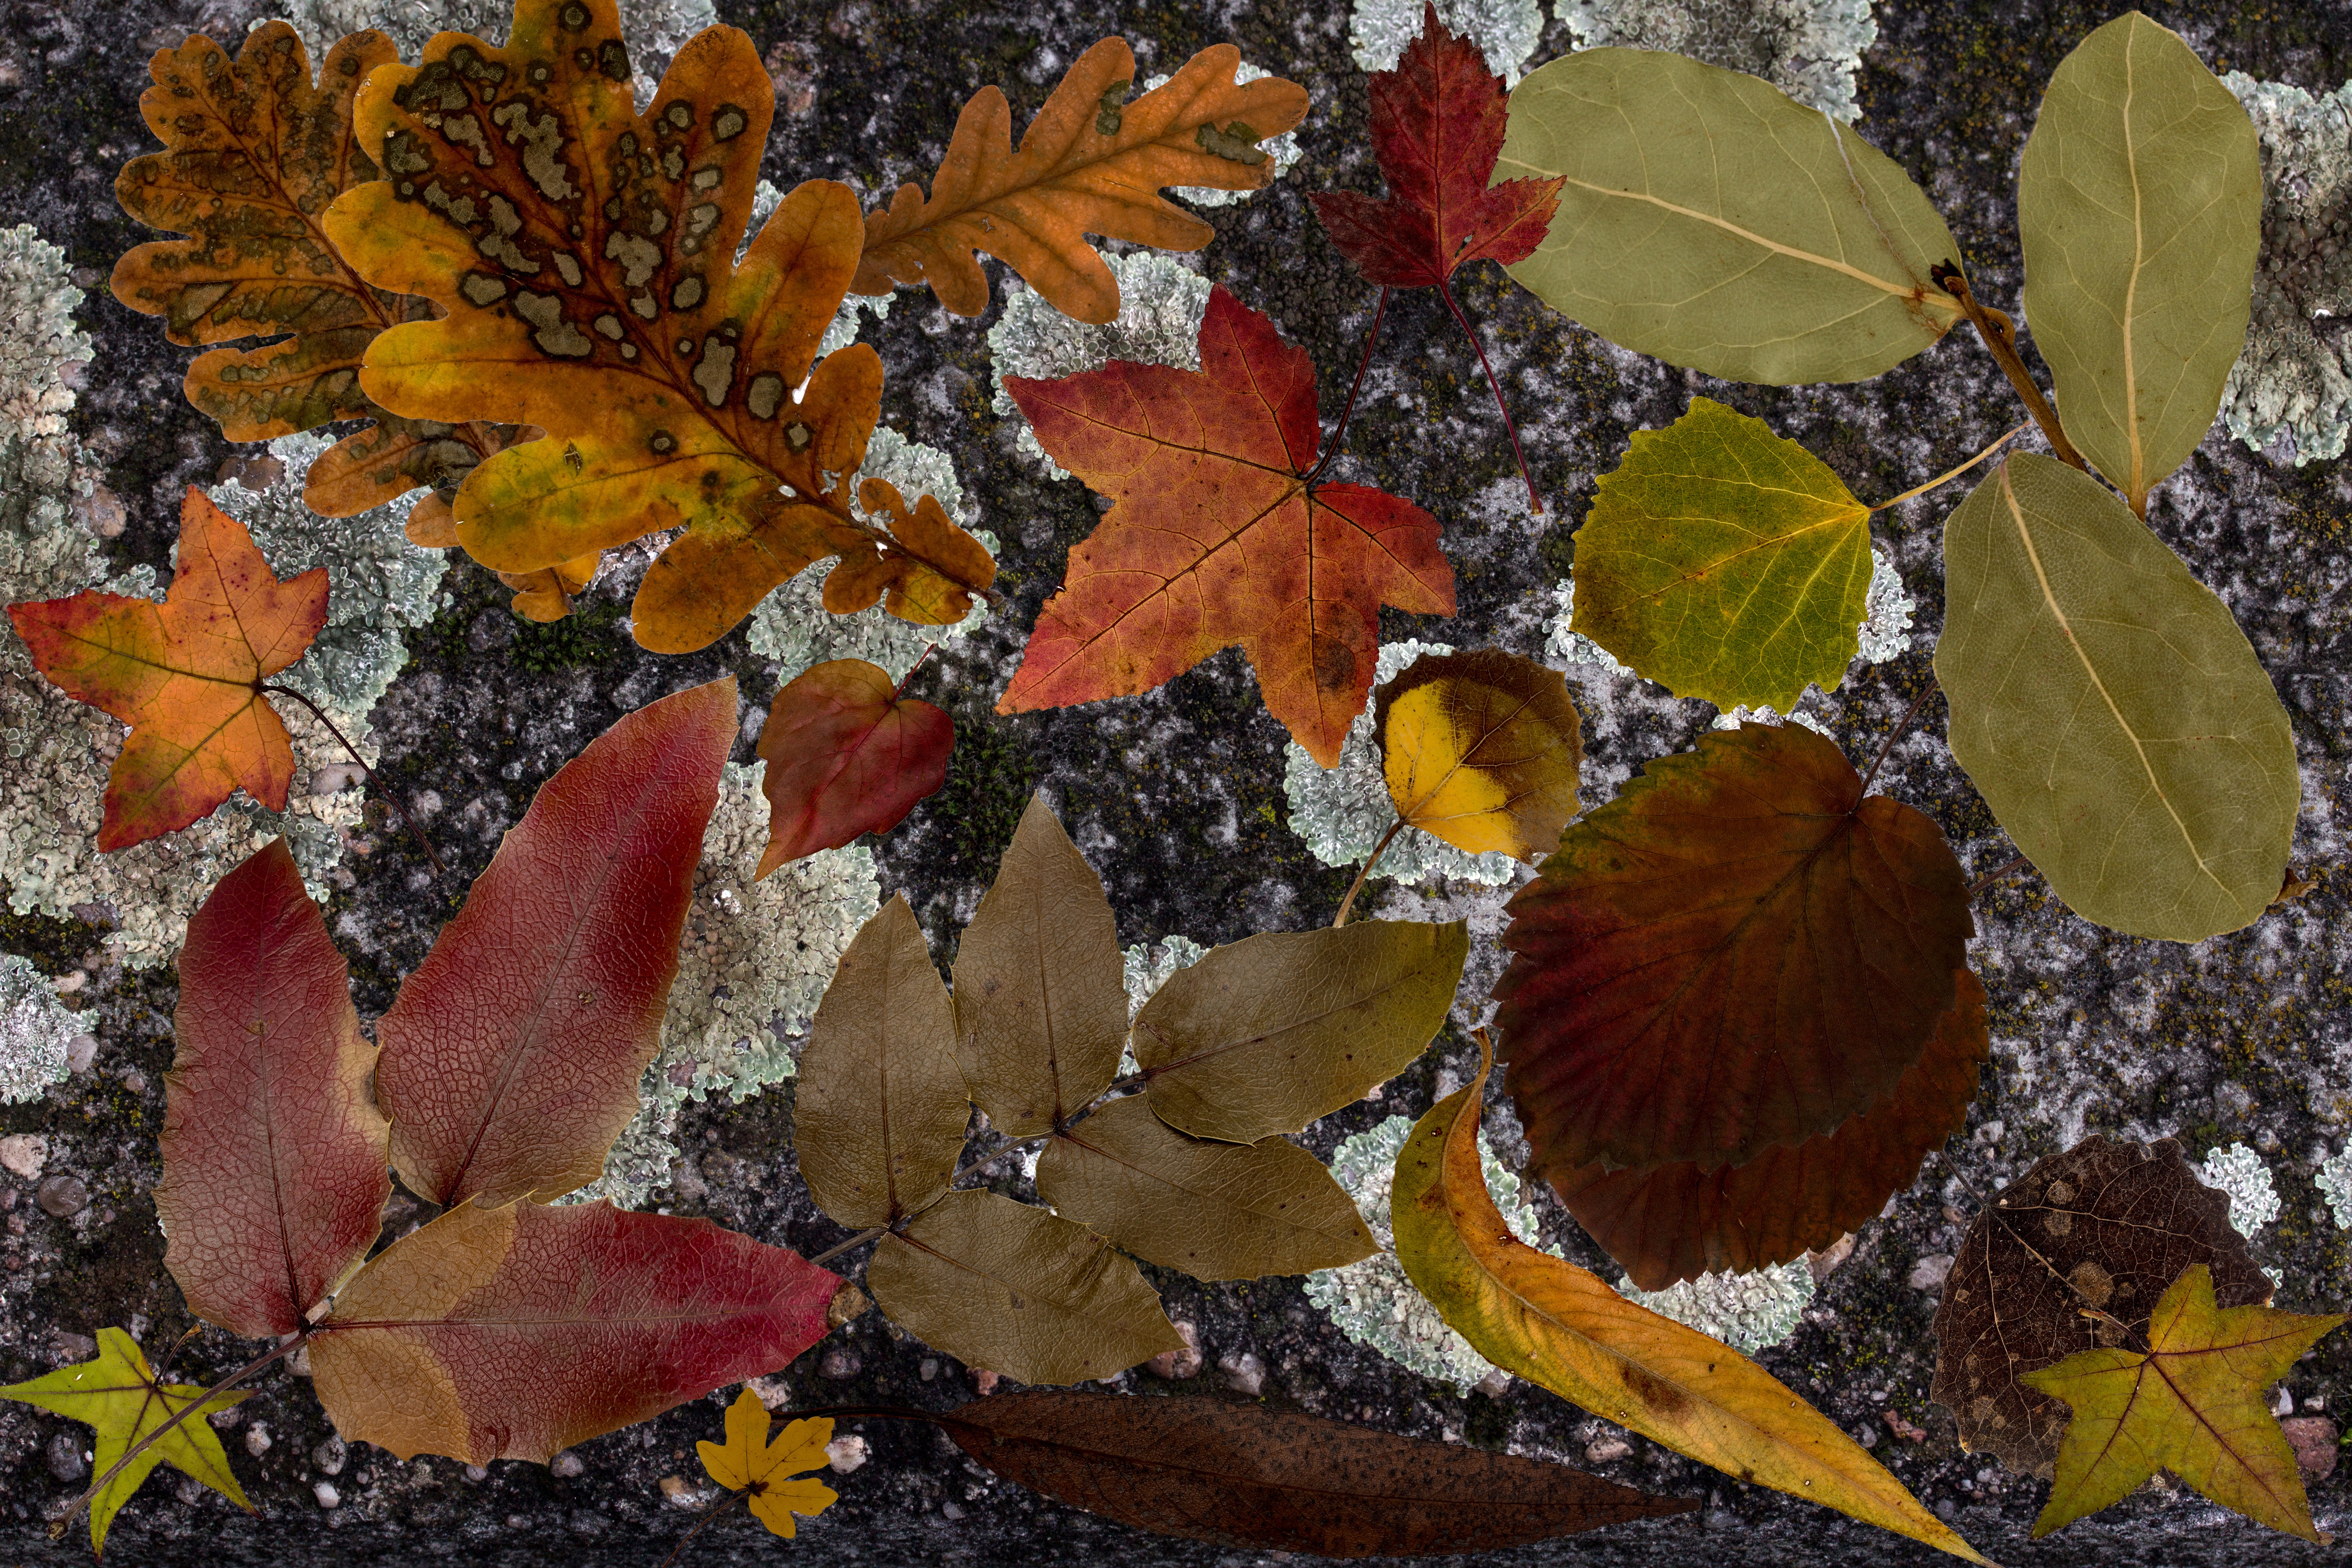
tree, structure, plant, leaf, flower, frost, dry, foliage, autumn, botany, colorful, yellow, flora, season, painting, leaves, art, background, design, fall leaves, true leaves, flowering plant, woody plant, land plant